Thomas Bonnevie

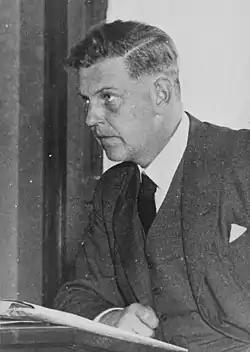
Thomas Bonnevie

Bonnevie was born at Trondheim, Norway. He was a son of Member of Parliament and cabinet minister Jacob Aall Bonnevie (1838–1904) and Anne Johanne Daae (1839–1876). He was also the brother of professor Kristine Bonnevie (1872–1948) and jurist Carl Bonnevie (1881-1972). His sister Sofie Honoria Bonnevie (1864–1928), married Norwegian physicist and meteorologist Vilhelm Bjerknes. Bonnevie was married to Margarete Bonnevie, who was President of the Norwegian Association for Women's Rights; he was also himself a member of the association.